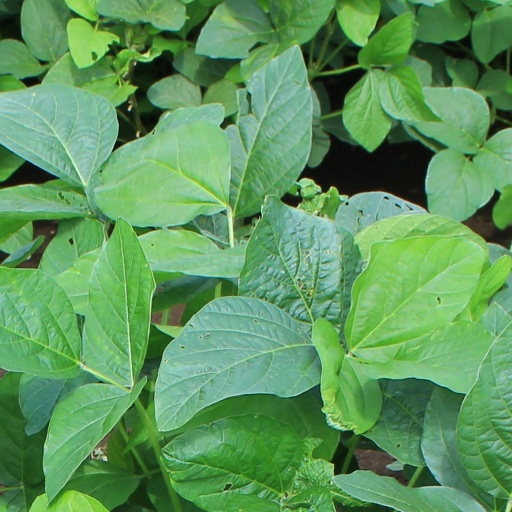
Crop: soybean